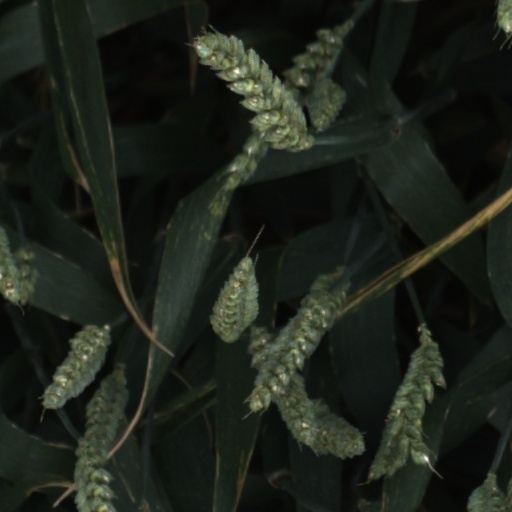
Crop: wheat